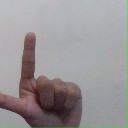
अक्षर: ल